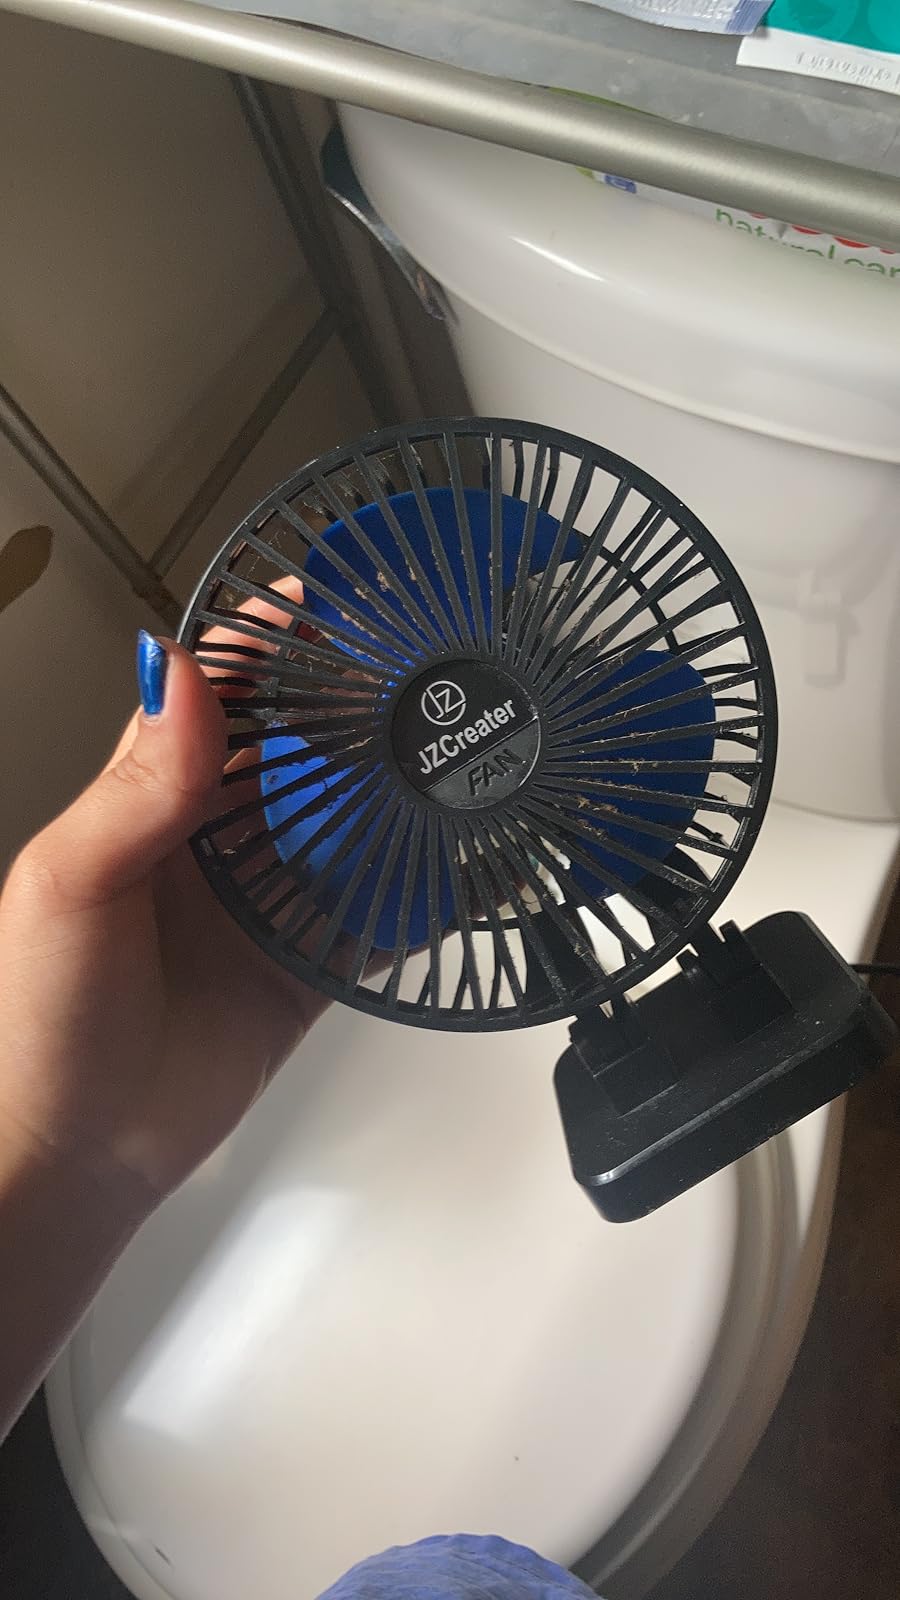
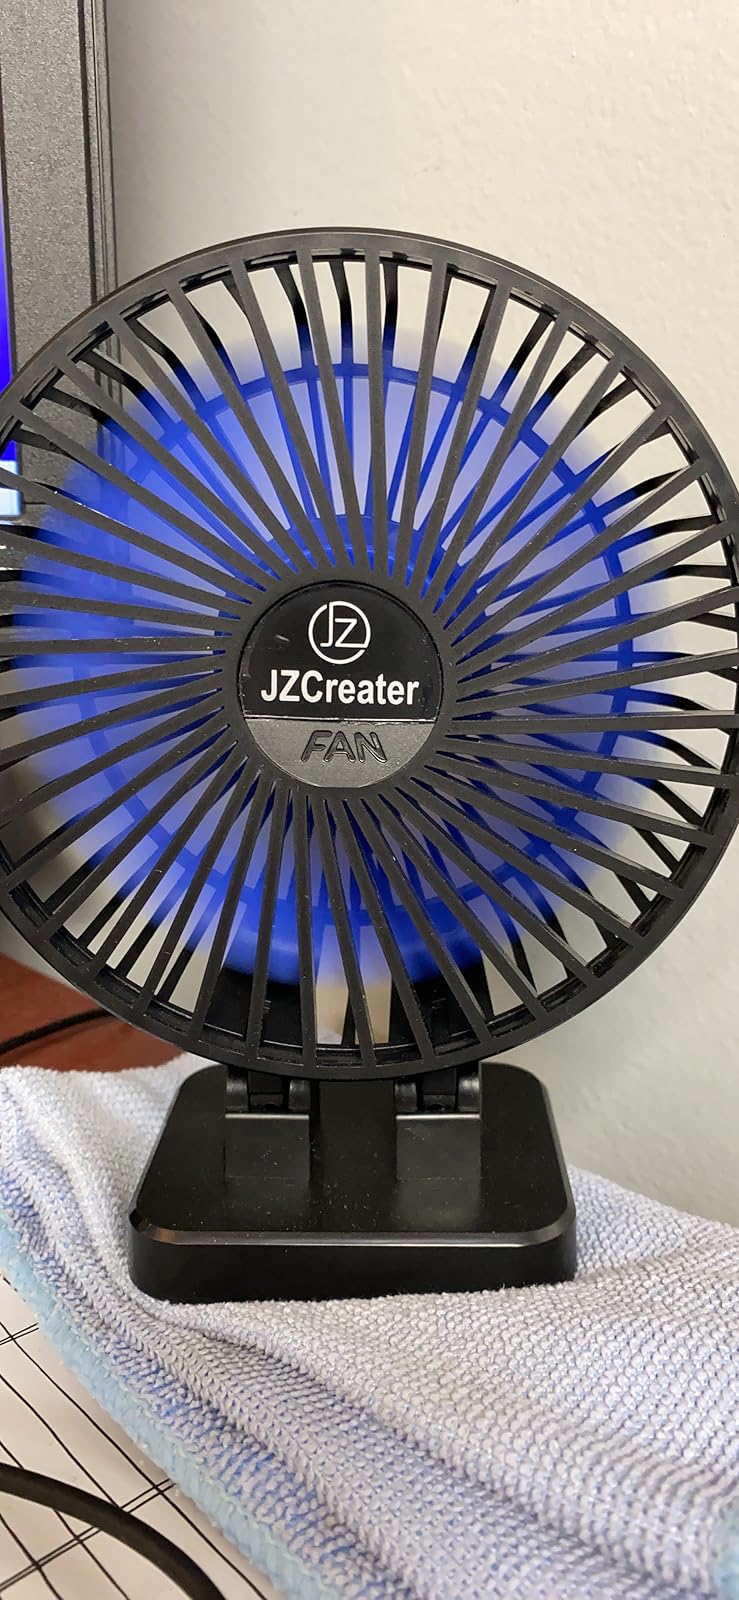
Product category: fan
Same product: yes